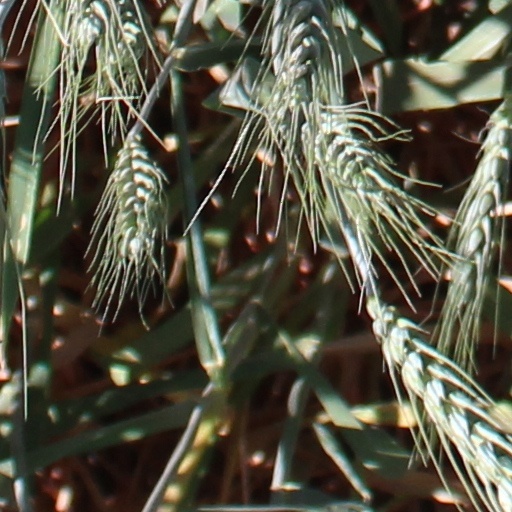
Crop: wheat